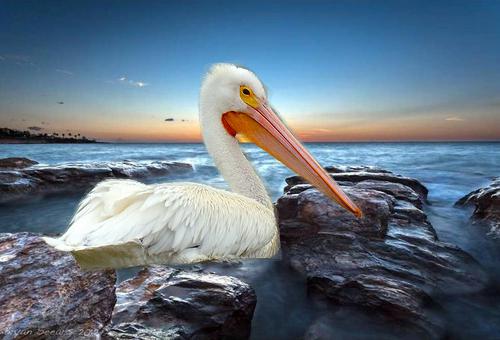
Bird species: White_Pelican
Bird type: waterbird
Background: water